Robert Summers (artist)

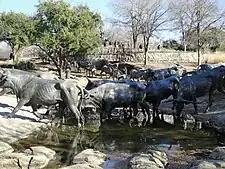
Bronze figures of cattle and cowboys, Pioneer Plaza, Dallas, TX

Commissioned to sculpt the nine-foot-tall statue of John Wayne for the John Wayne Airport in Orange County California in October 1980. During the project Summers worked closely with the Wayne family, after which Patrick Wayne commented, "this is the first time I have seen my father since he died".